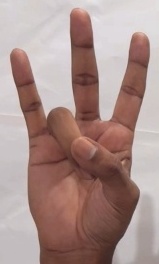
ASL sign: 7